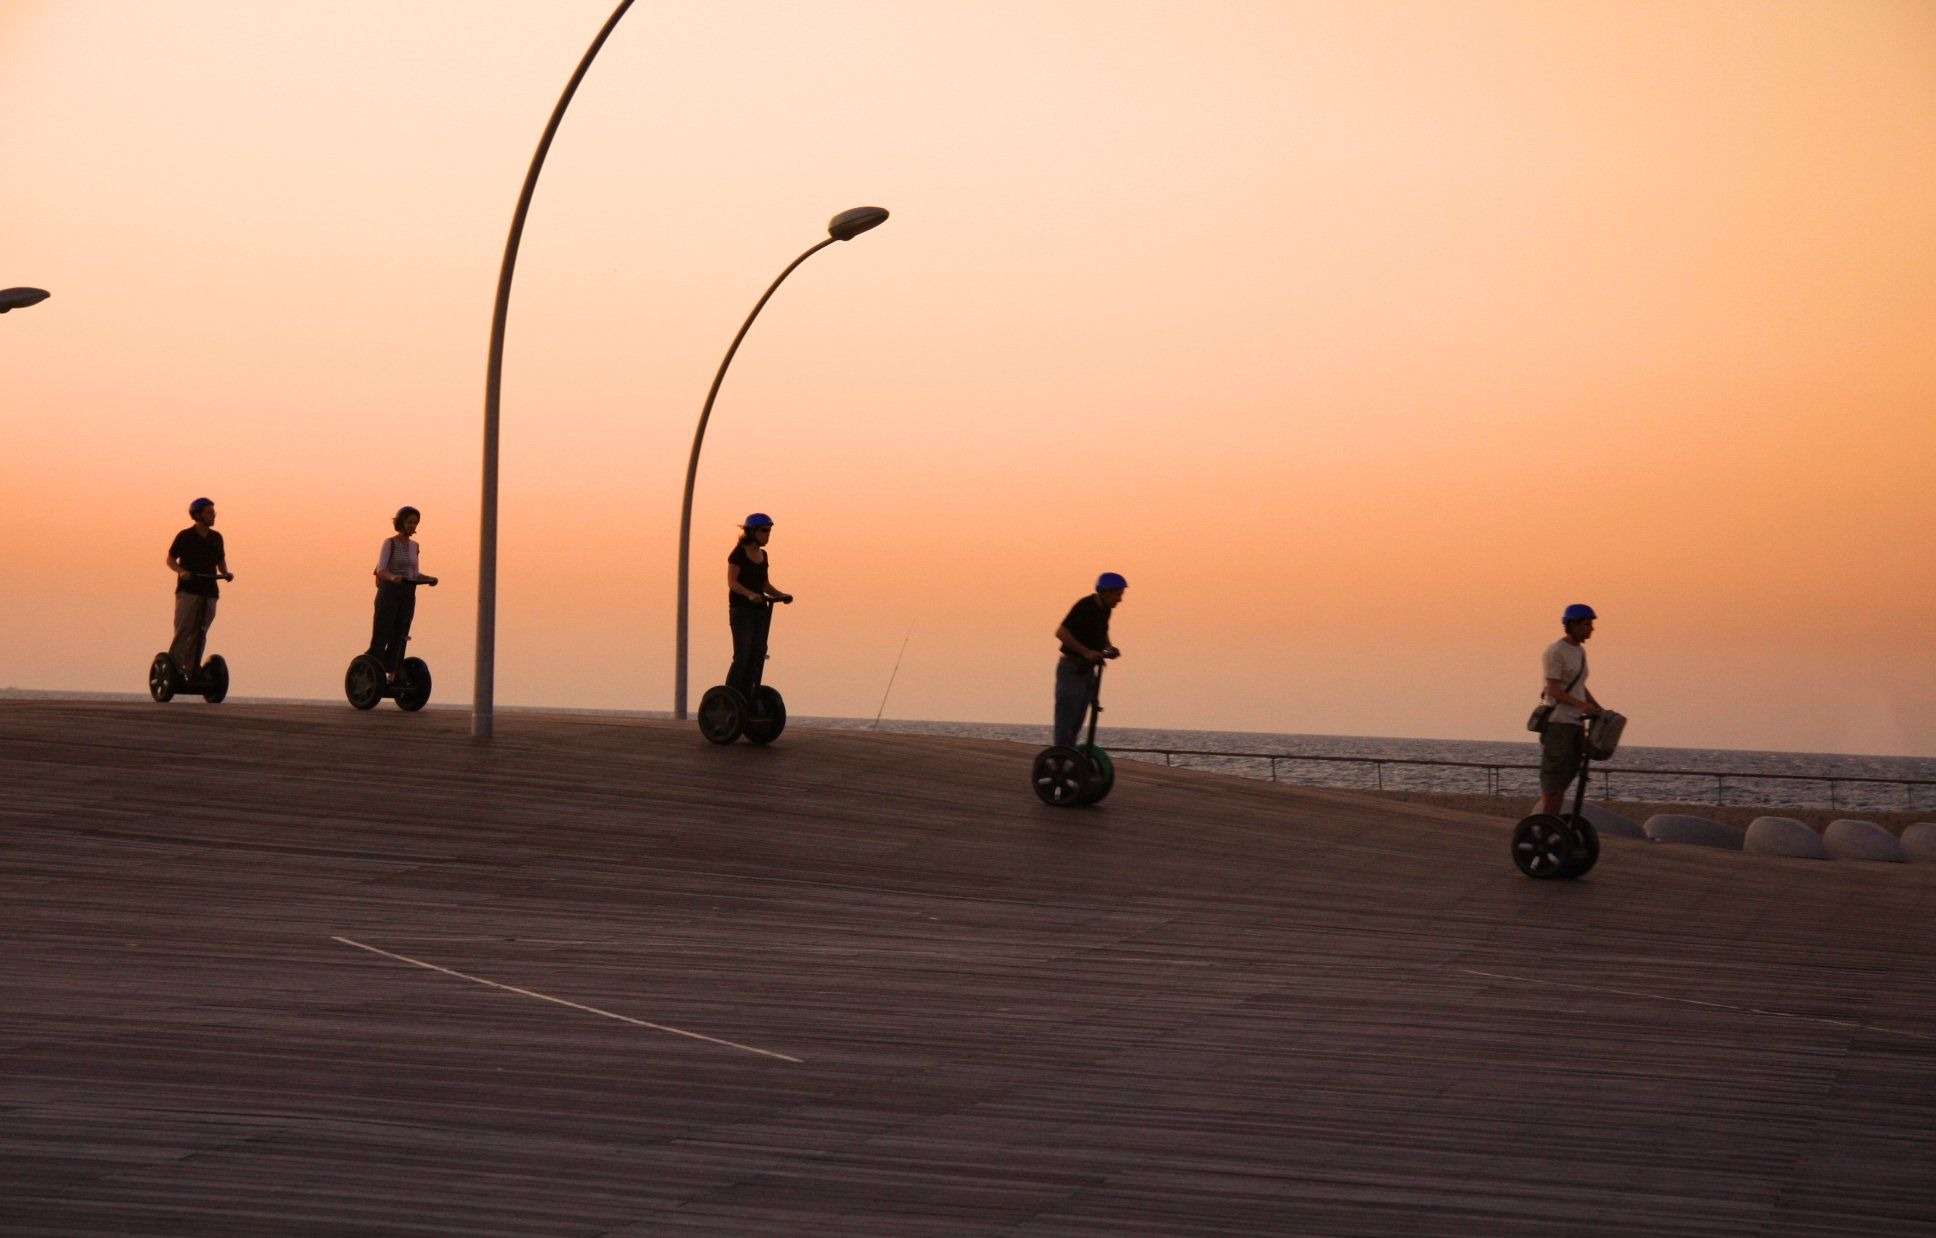
beach, sea, path, horizon, silhouette, group, sun, track, sunrise, sunset, sunlight, morning, dawn, motion, dusk, transportation, transport, evening, direction, vehicle, journey, ride, speed, movement, modern, cruise, fun, way, nerd, driver, tilt, powerful, segway, accelerate, atmospheric phenomenon, atmosphere of earth